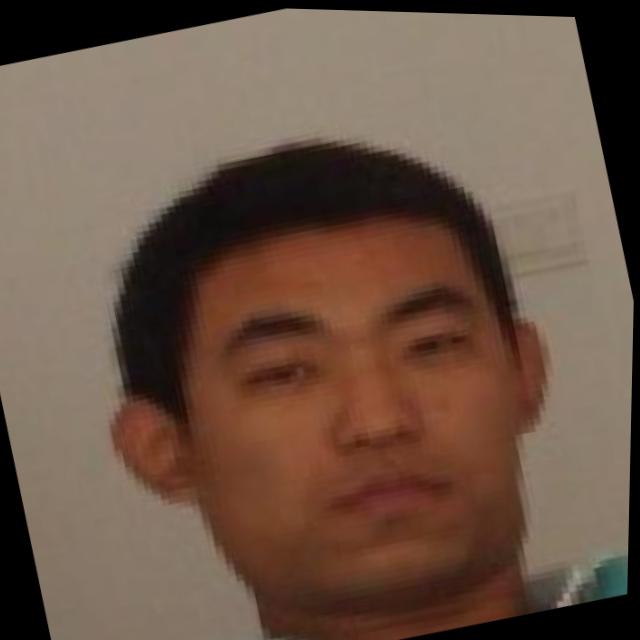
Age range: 21-44